Street art in Israel

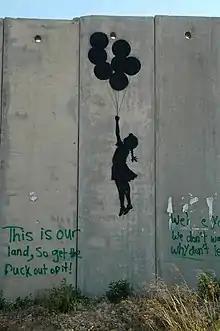
Banksy's Flying Balloon Girl near the Qalandia checkpoint.

Tel Aviv's Florentin neighborhood is known for its vibrant street art scene. Young people are attracted to this area due to the low rents. Florentin has long been the focus of urban renovation plans and many buildings have been marked for demolition. These abandoned buildings have become canvasses, leading to a flourishing graffiti culture. Researcher Caroline Rozenholc notes that the "dark reputation accumulated through years of poverty and lack of municipal concern is nowadays dissolving into a sense of 'authenticity.'”